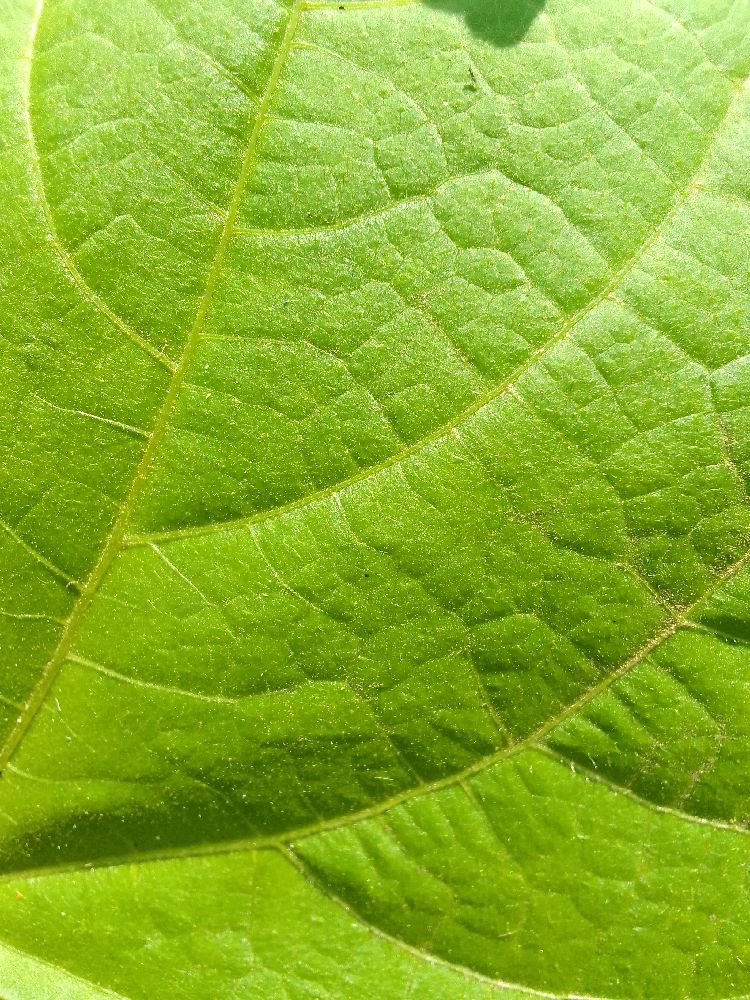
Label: healthy